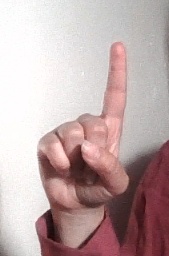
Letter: bb